Achhe Din Aane Waale Hain

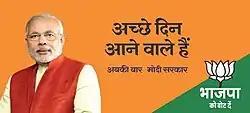
Narendra Modi with the slogan

In Indian politics, was the Hindi slogan of the Bharatiya Janata Party (BJP) for the 2014 Indian general election. The slogan was coined by the BJP's Prime Ministerial candidate Narendra Modi, with the intention of conveying that a prosperous future was in store for India if the BJP came into power.